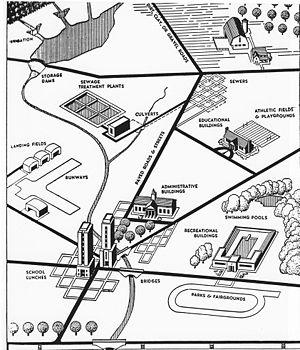
Le New Deal est le nom donné par le président des États-Unis Franklin Delano Roosevelt à sa politique interventionniste mise en place pour lutter contre les effets de la Grande Dépression aux États-Unis. Ce programme s'est déroulé entre 1933 et 1938, avec pour objectif de soutenir les couches les plus pauvres de la population, réussir une réforme innovante des marchés financiers et redynamiser une économie américaine meurtrie depuis le krach de 1929 par le chômage et les faillites en chaîne.